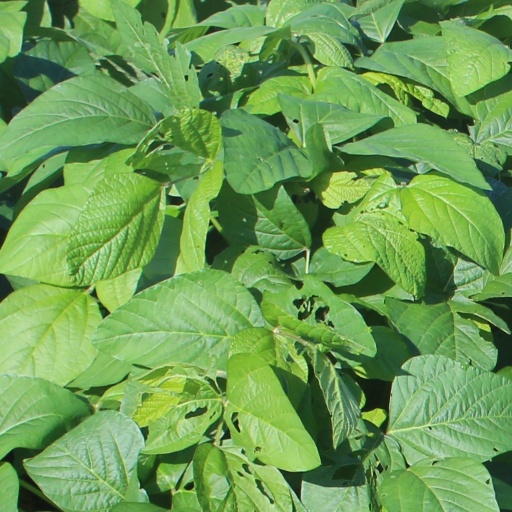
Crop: soybean